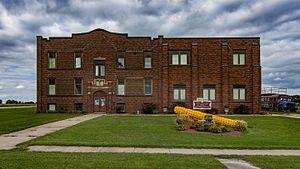
Williamson est une ville du comté de Lucas, en Iowa, aux États-Unis. Elle est incorporée le 14 juin 1922.